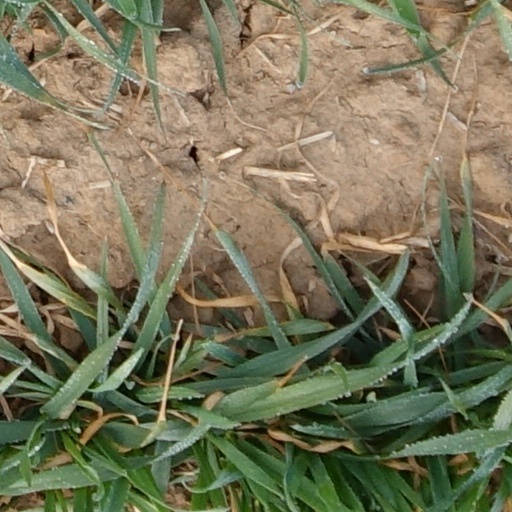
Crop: wheat